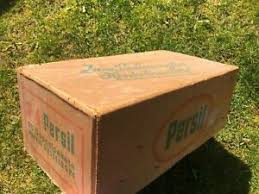
Label: cardboard